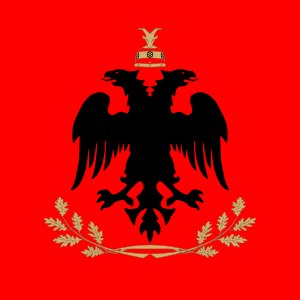
Albaniens præsident
Præsidentens fane
Albaniens præsident, officielt Republikken Albaniens præsident er Albaniens officielle statsoverhoved.